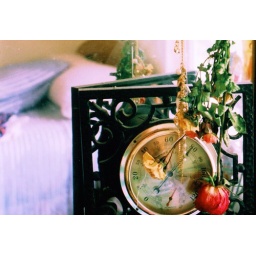
dried roses from the first bouquet i've ever received &amp;amp; a barometer i bought when i was in 2nd grade.